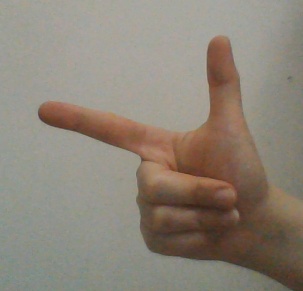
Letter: yaa